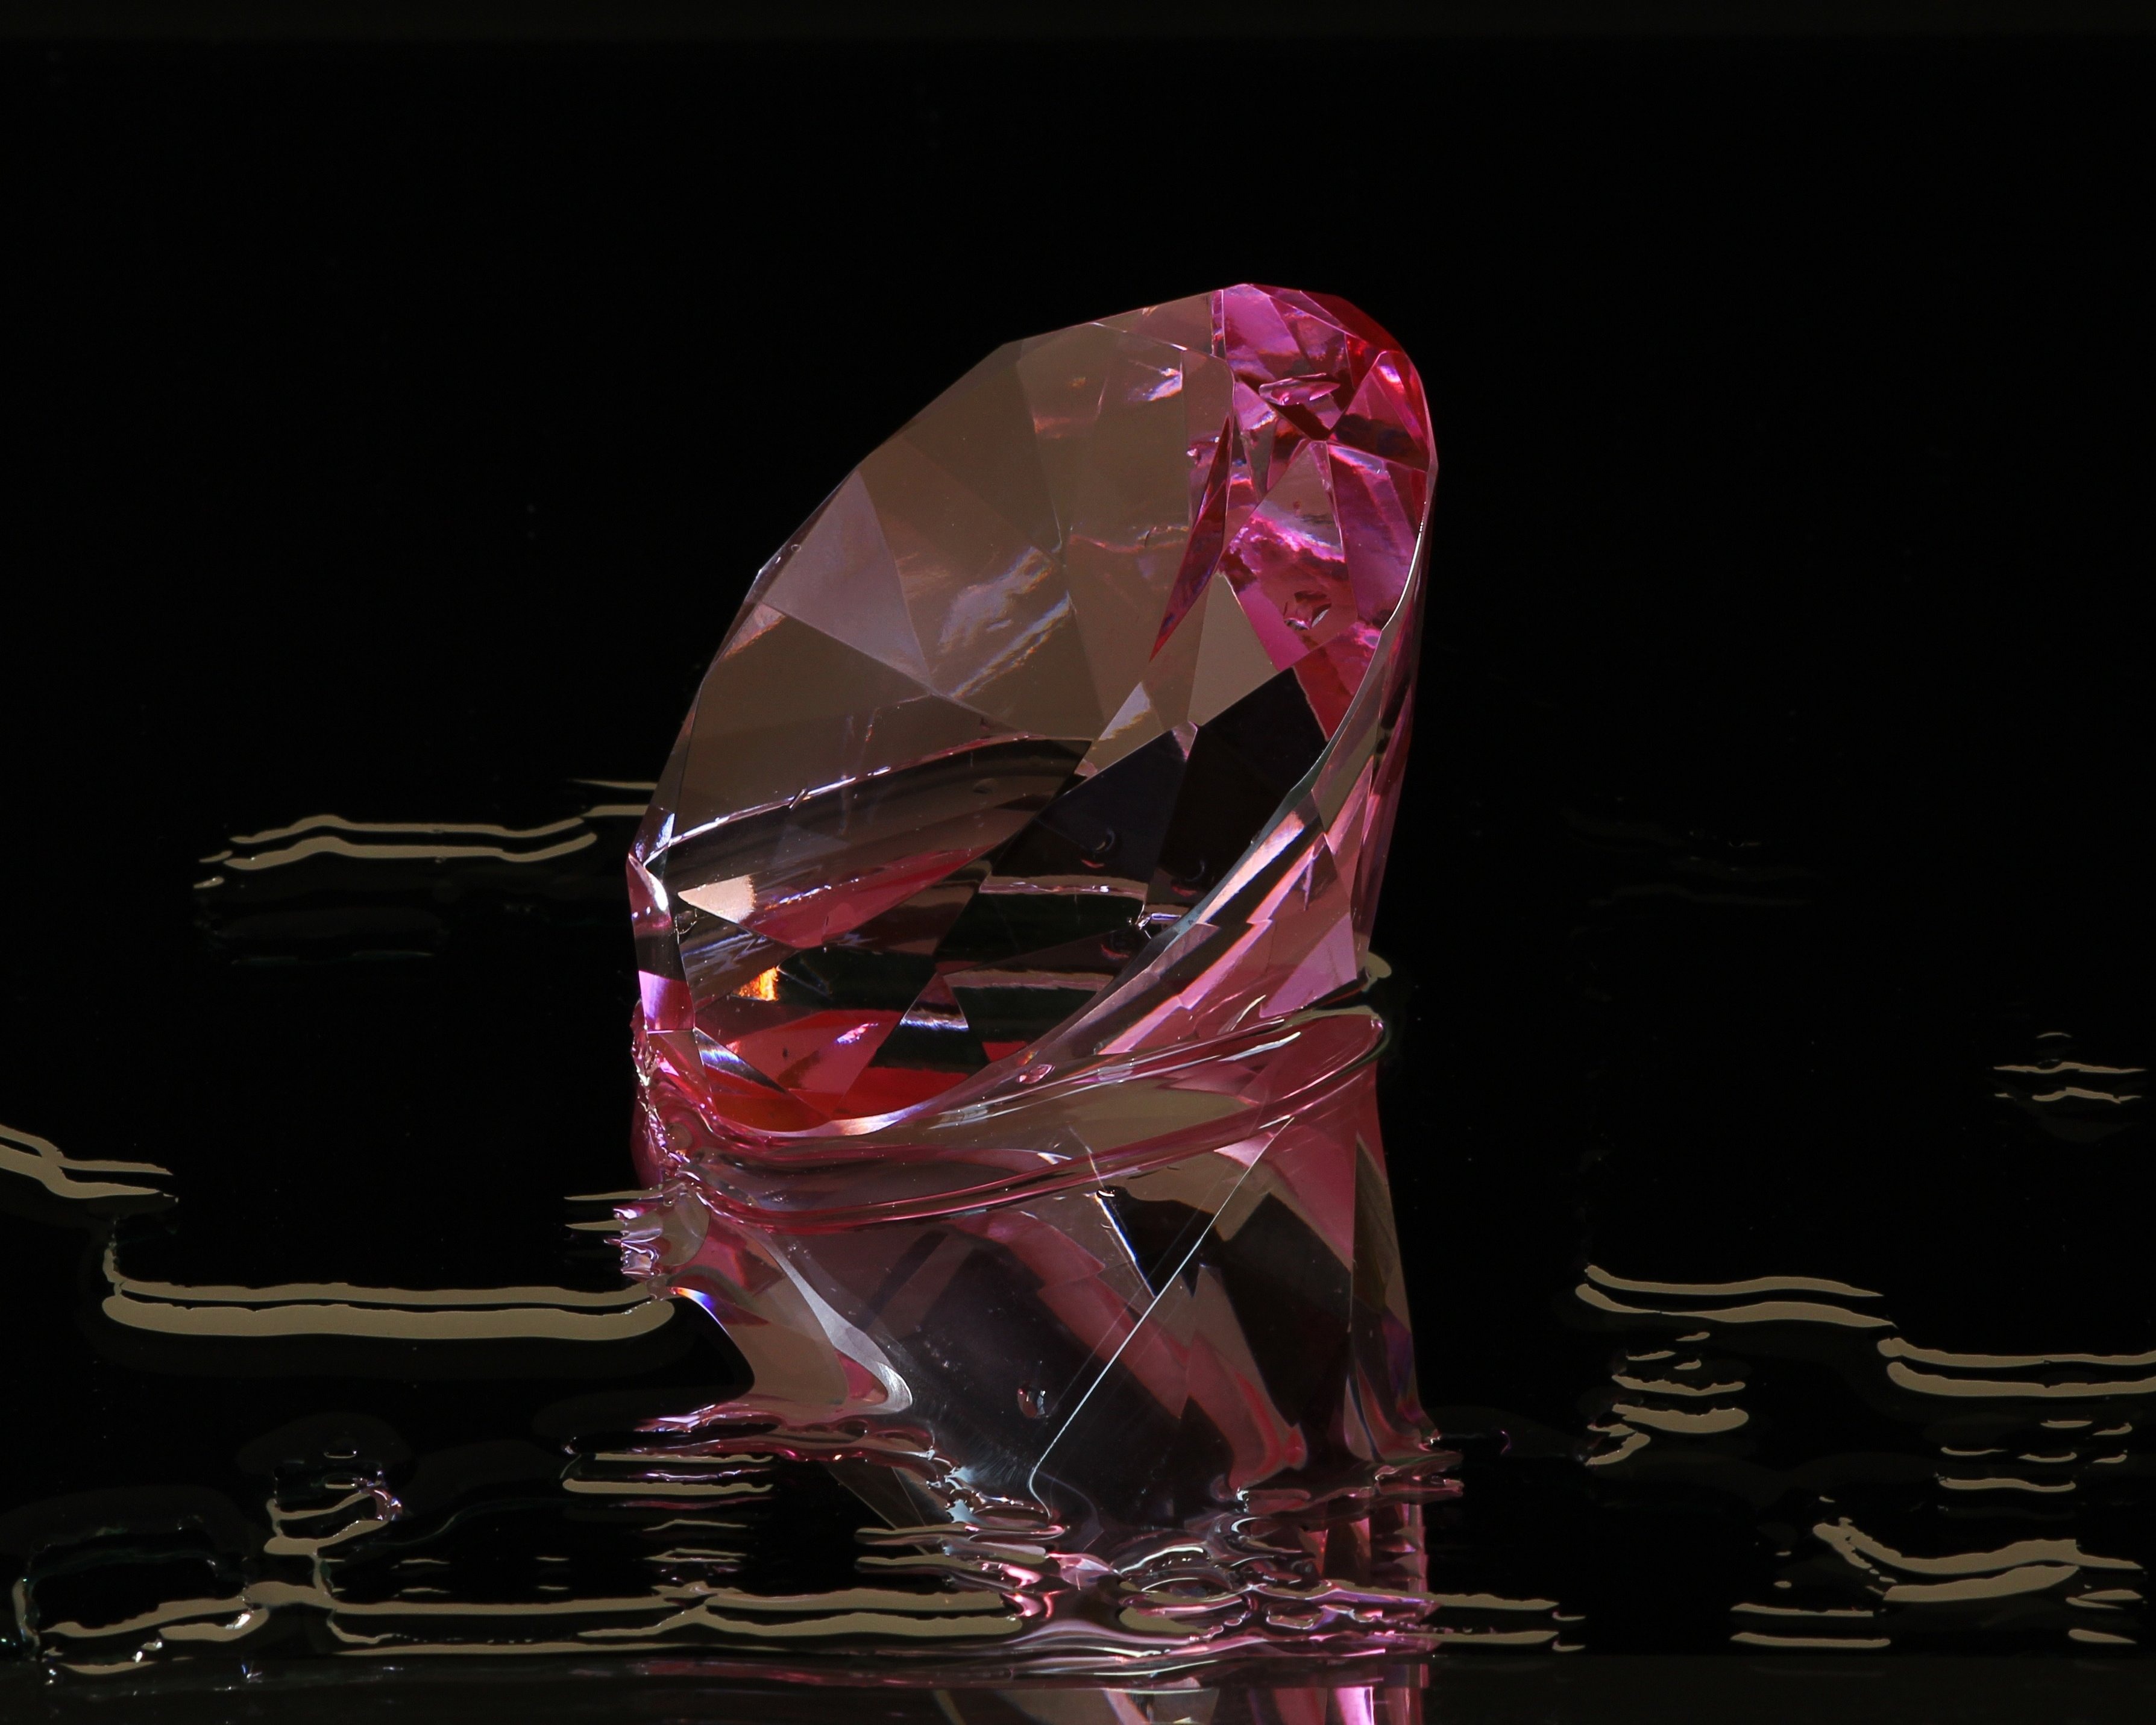
glass, profile, reflection, red, color, pink, wine glass, jewellery, gem, crystal, macro photography, facets, still life photography, fashion accessory, pink diamond, round cut, pink glass